Question: Please indicate a possible affordance area of golf_clubs that can be used for holding
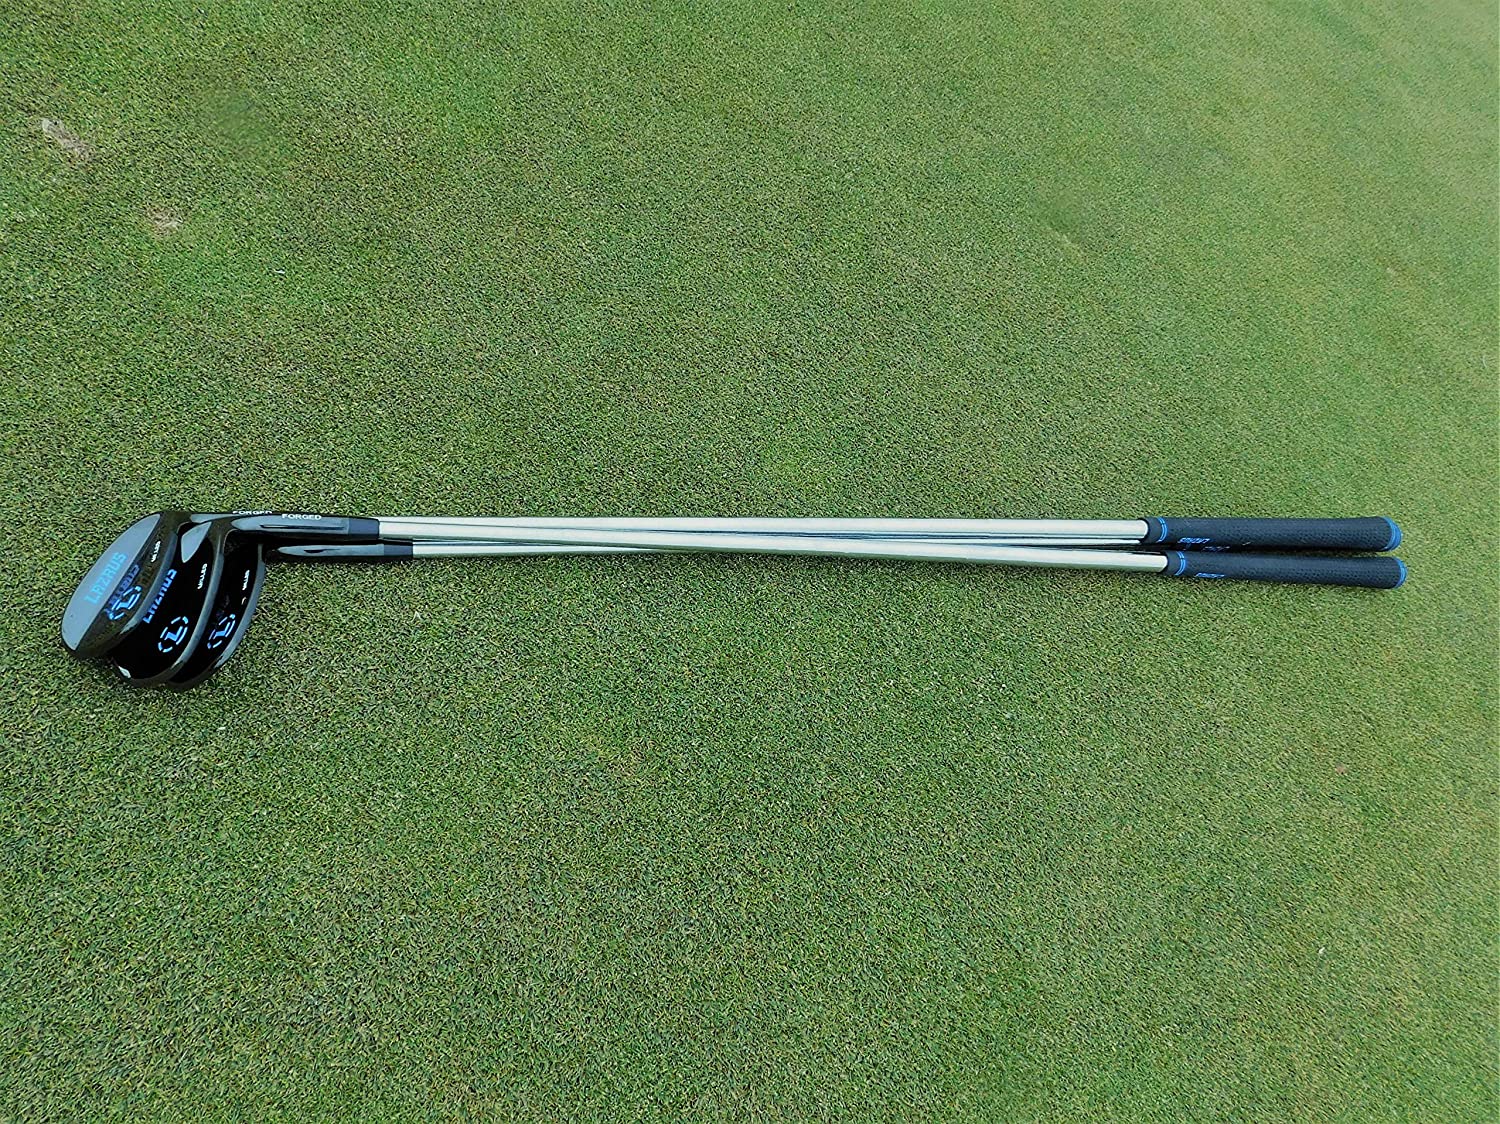
Answer: [976.831, 545.072, 1400.024, 589.084]